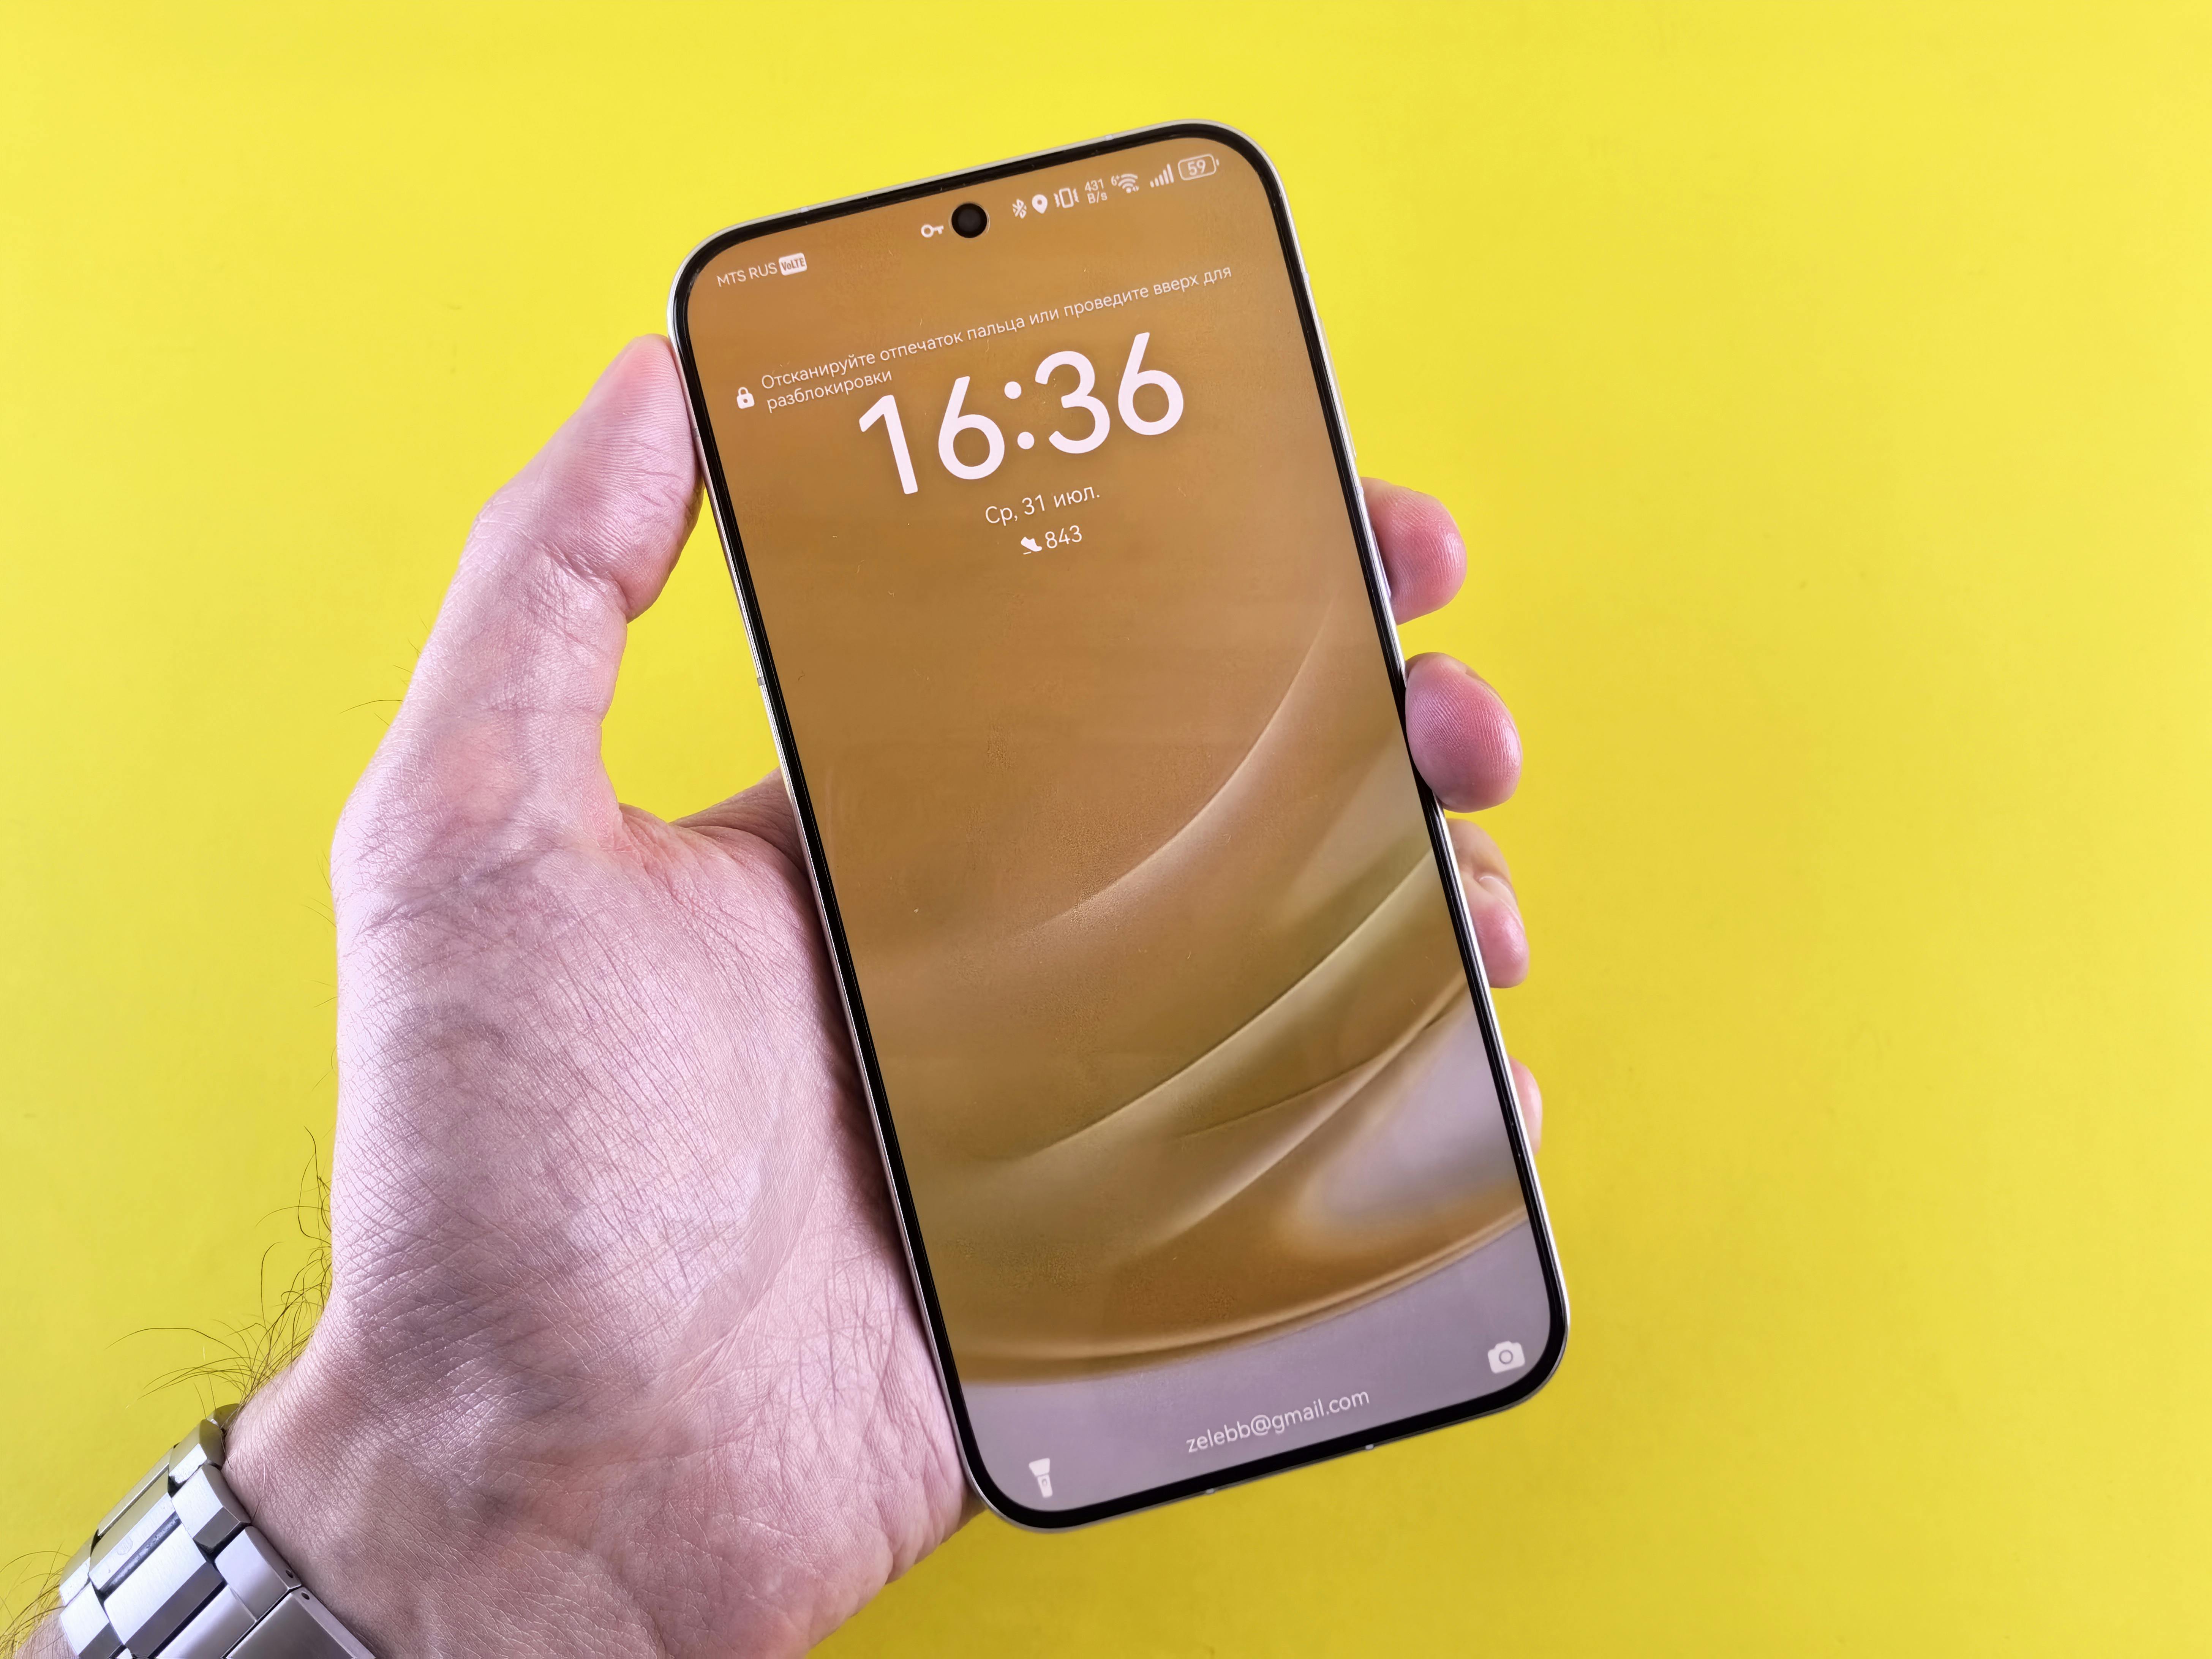
phone, watch, communication device, gesture, yellow, finger, mobile phone, gadget, portable communications device, rectangle, thumb, font, mobile device, smartphone, telephony, electric blue, magenta, nail, wrist, clock, fashion accessory, logo, multimedia, display device, brand, metal, leather, audio equipment, mobile phone accessories, selfie